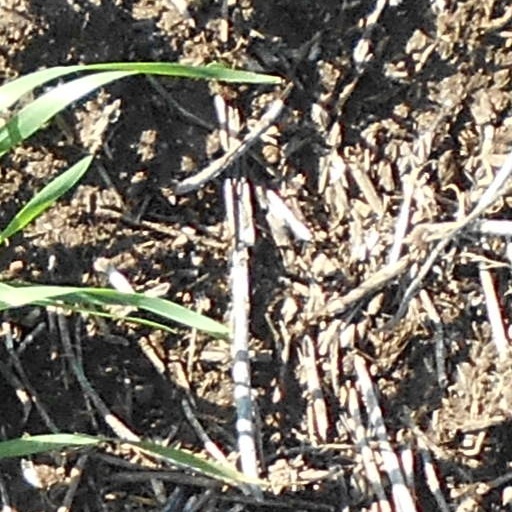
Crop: wheat